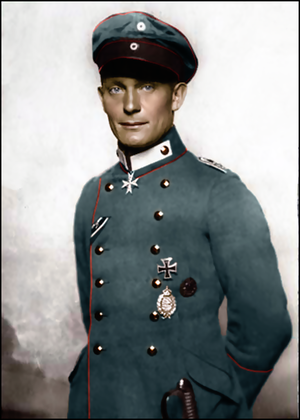
Nicola Perscheid, de son vrai nom Nikolaus Perscheid, né le 3 décembre 1864 à Coblence et mort le 12 mai 1930 à Berlin, est l'un des premiers photographes professionnels allemands. Il est connu pour ses portraits. Il a développé un objectif photographique particulier permettant le flou artistique, appelé la lentille de Busch-Perscheid.